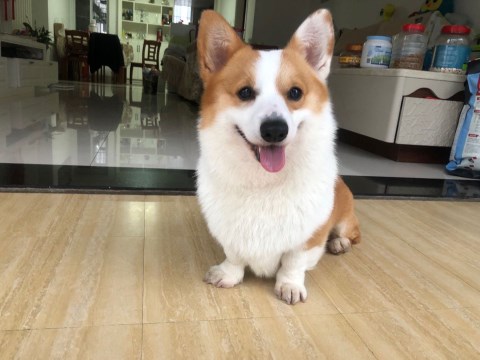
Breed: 2909-n000116-Cardigan